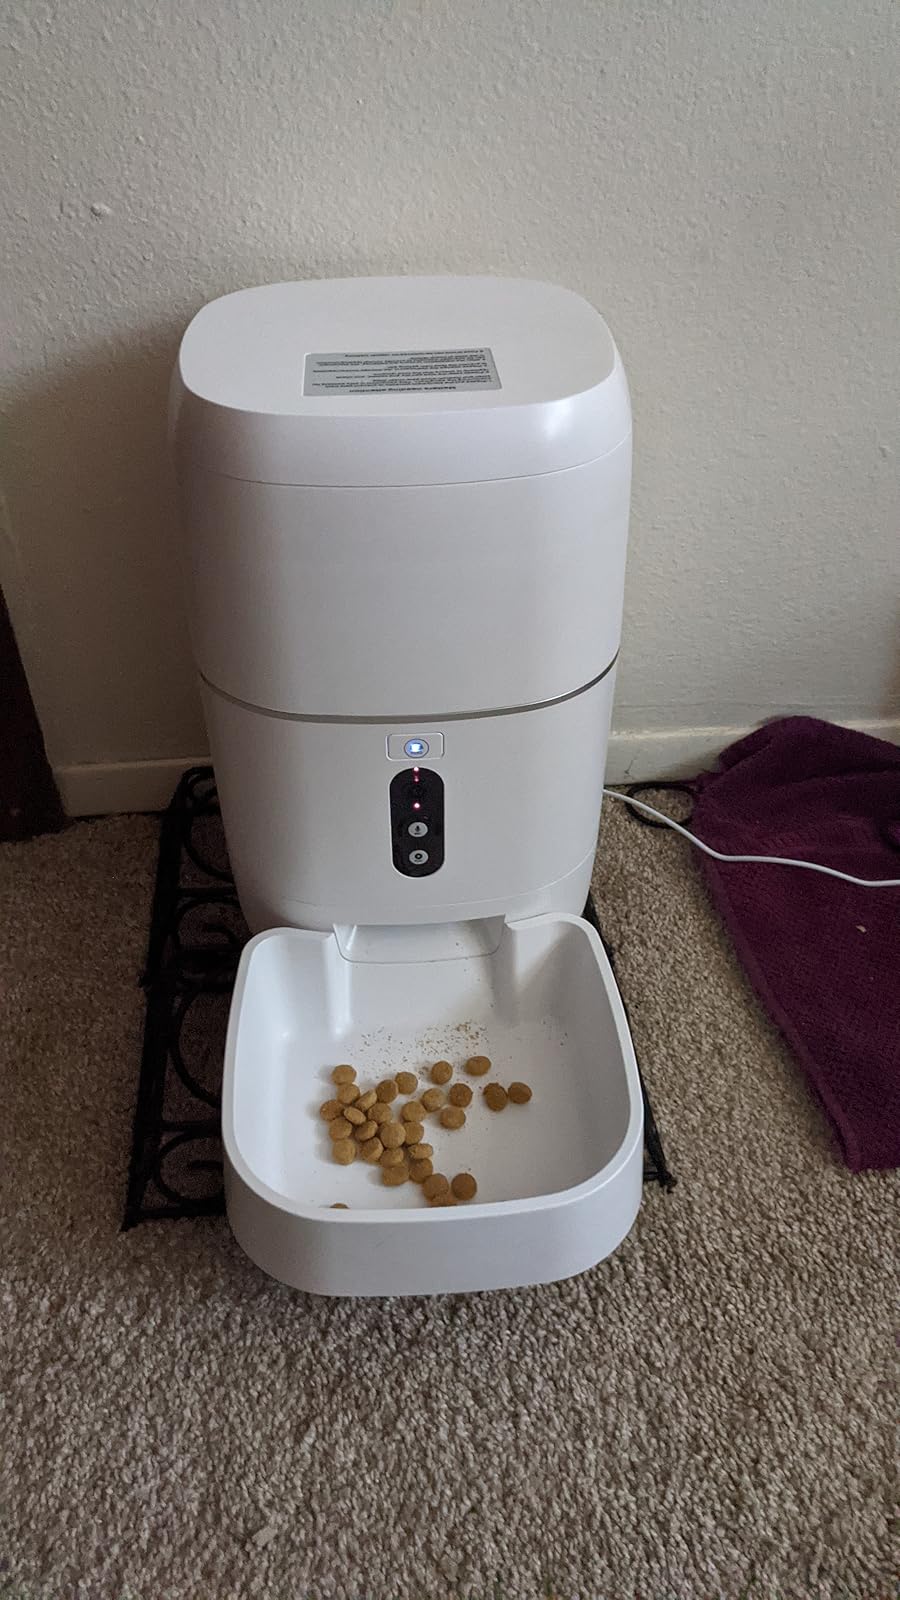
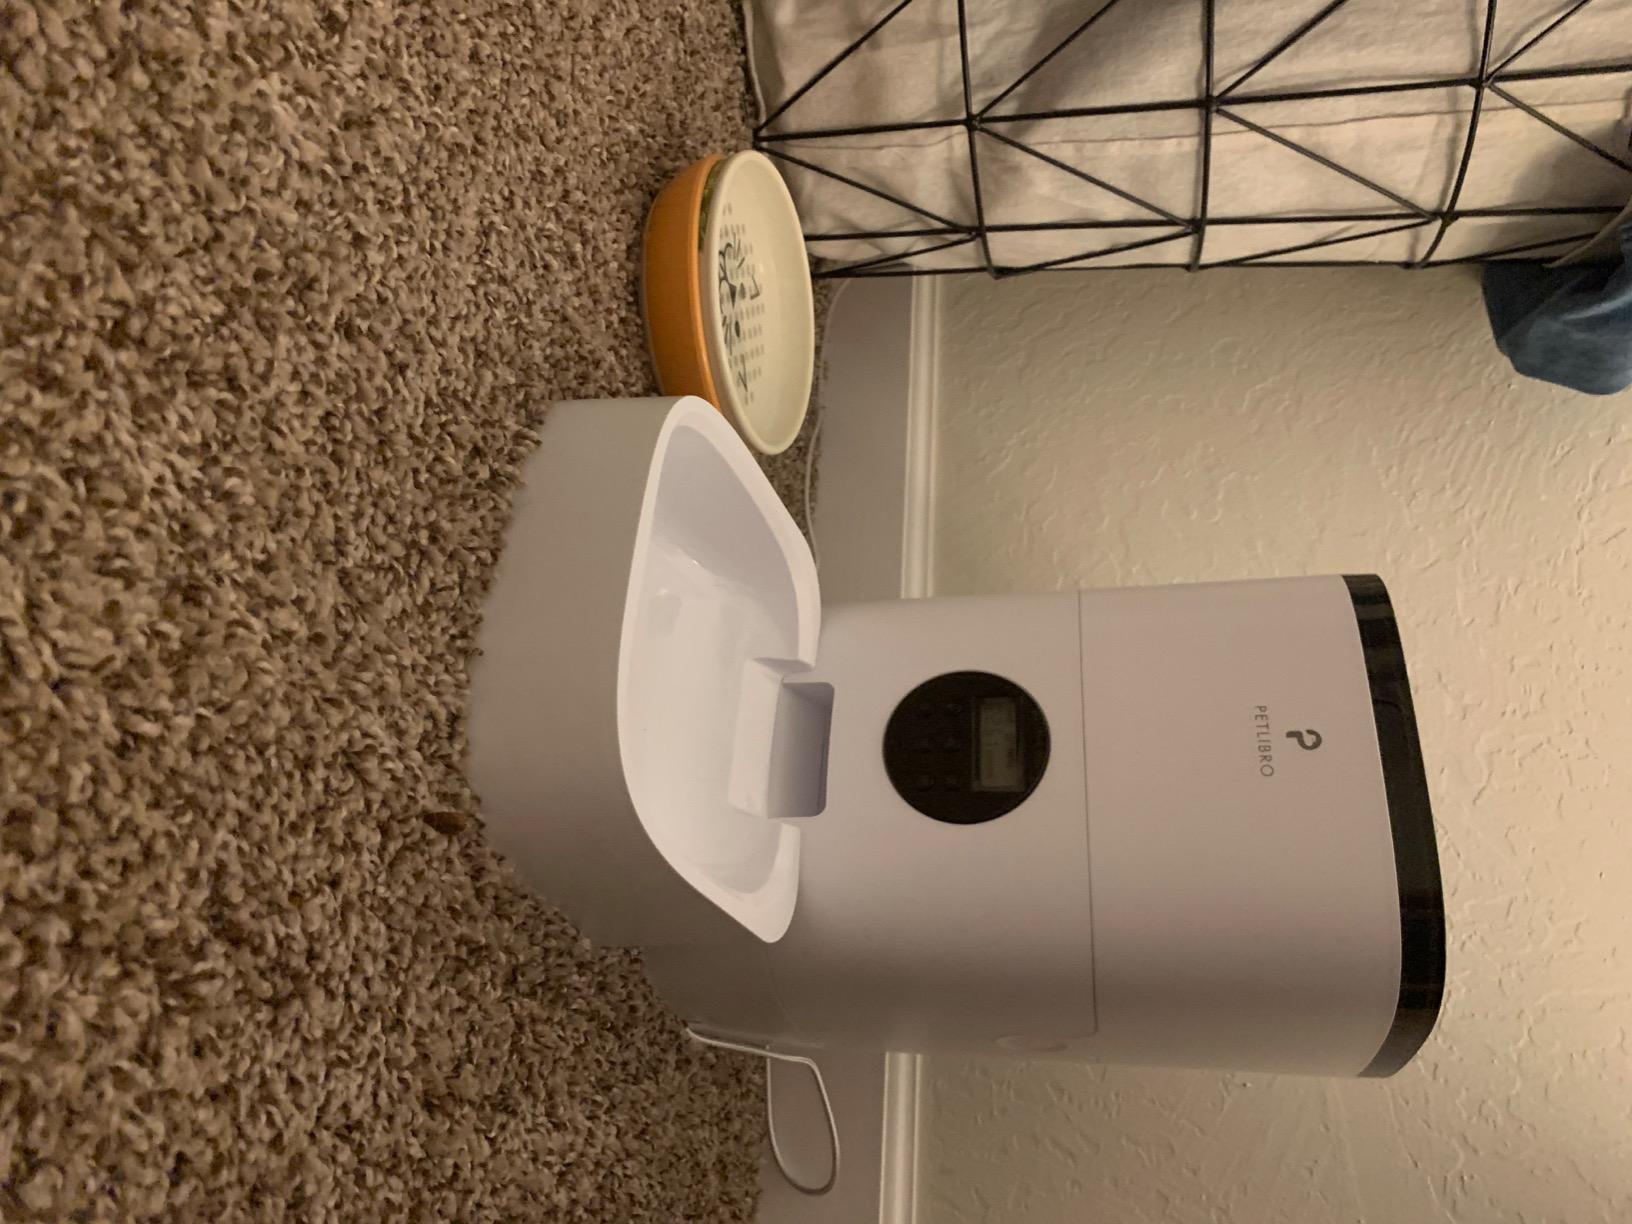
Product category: items_feeder
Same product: no